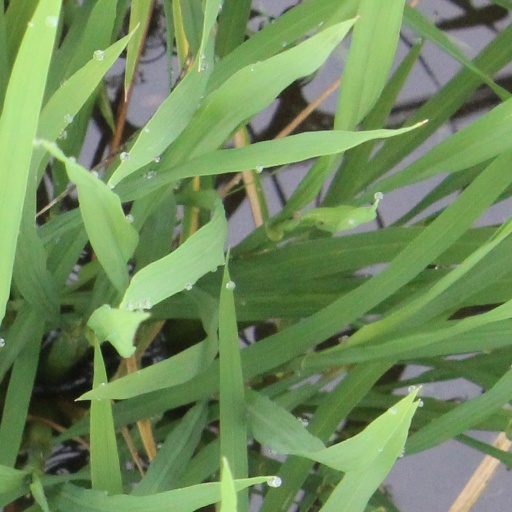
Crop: rice